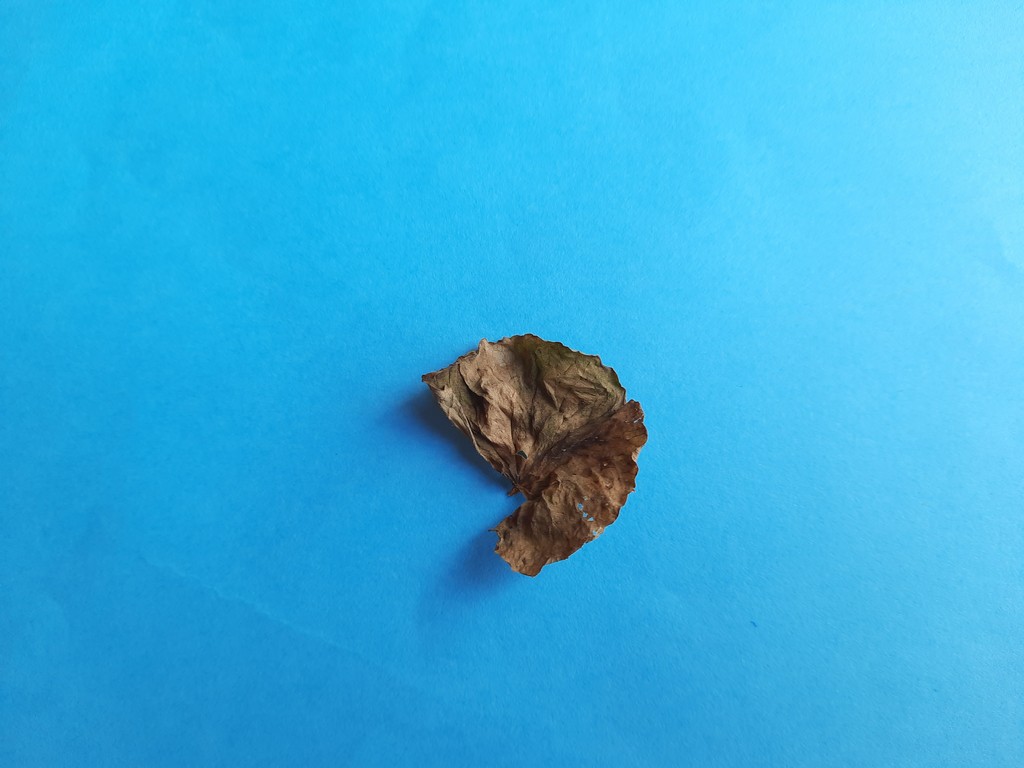
Label: Dried